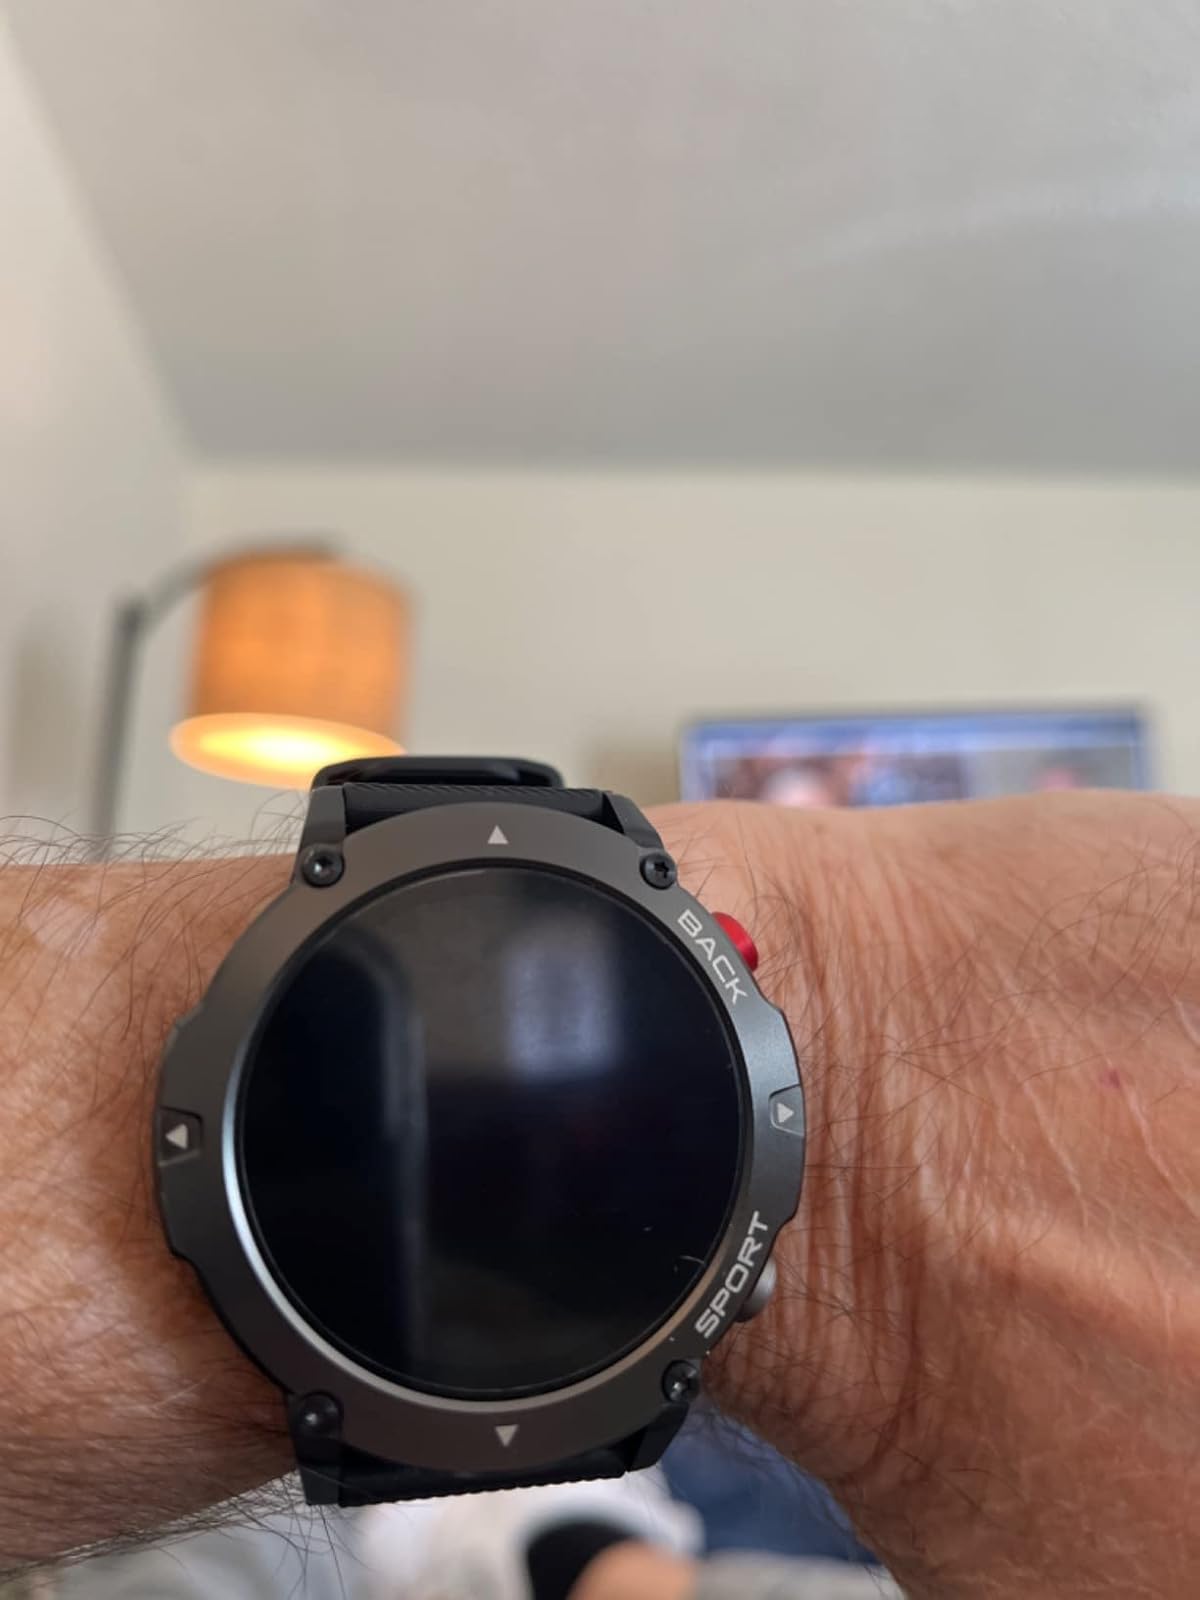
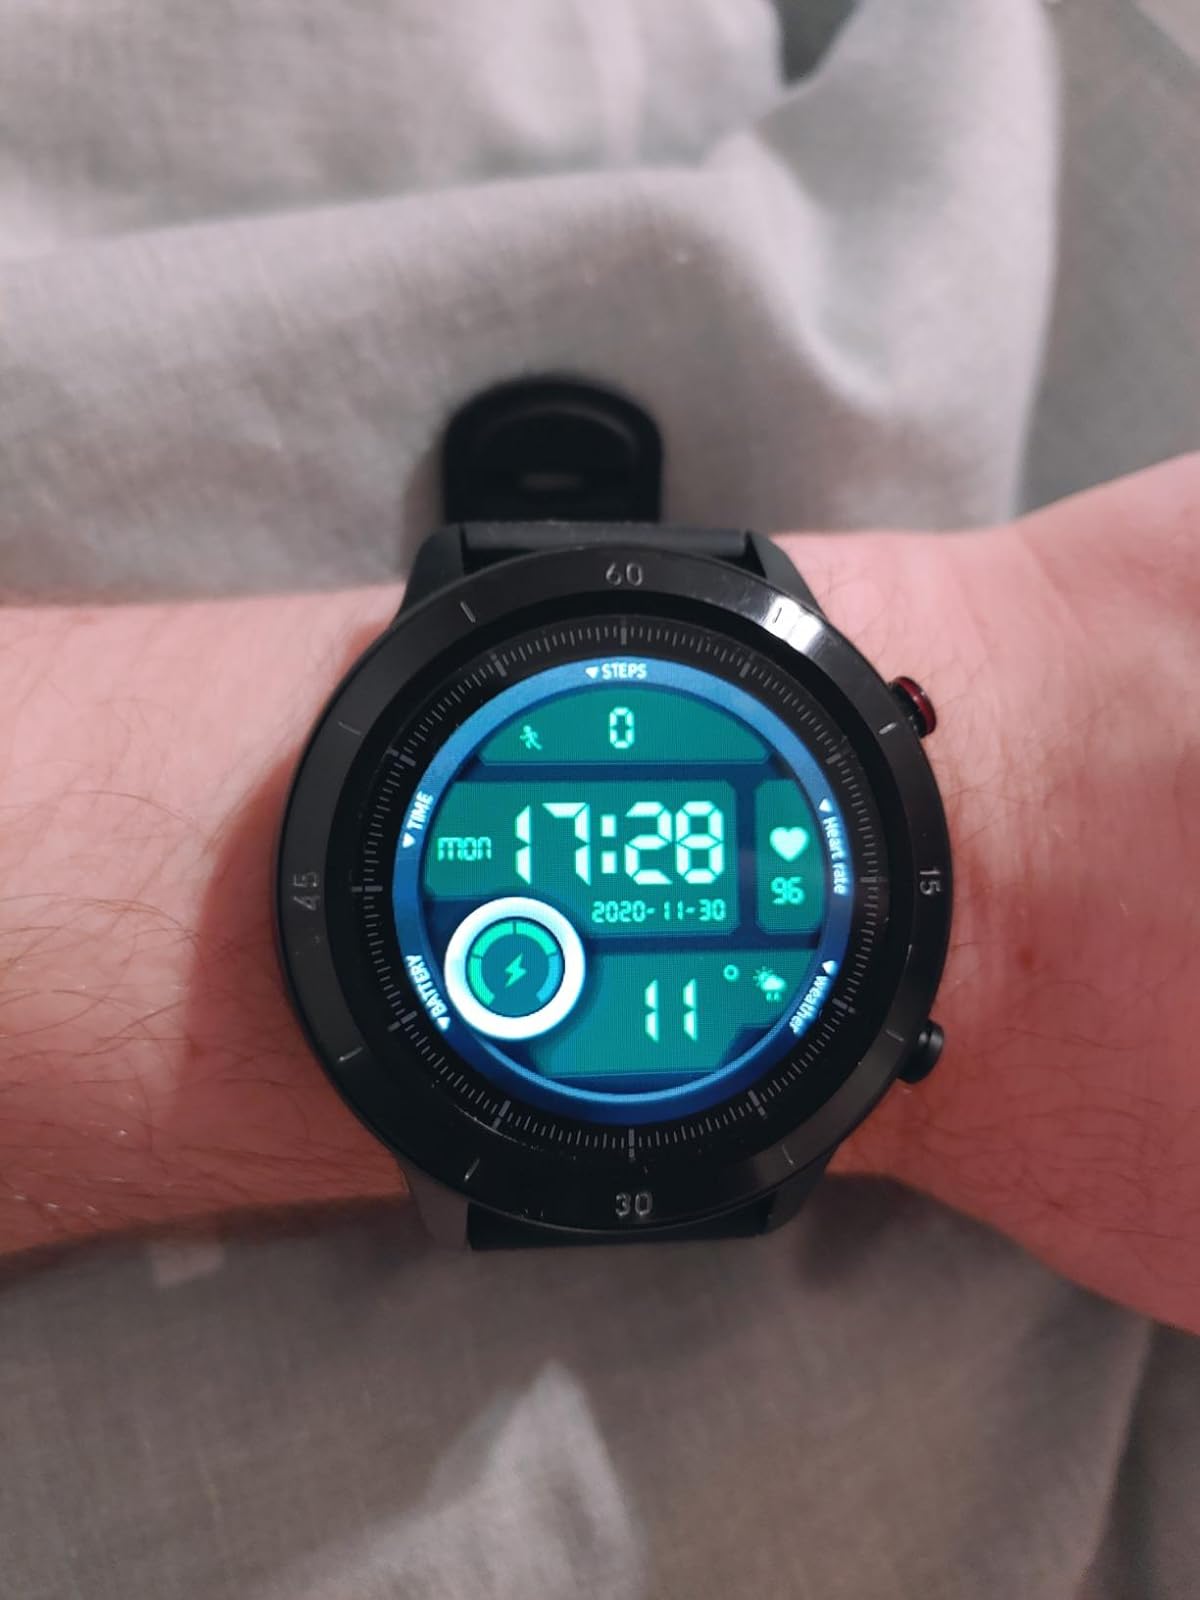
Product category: smartwatch
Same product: no